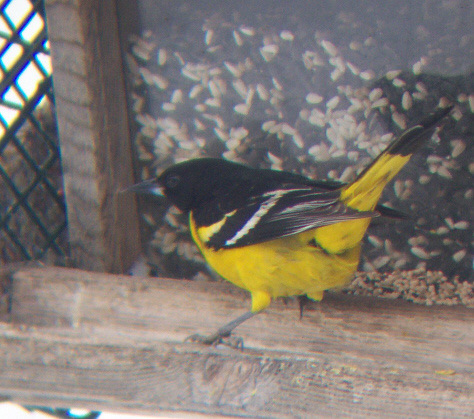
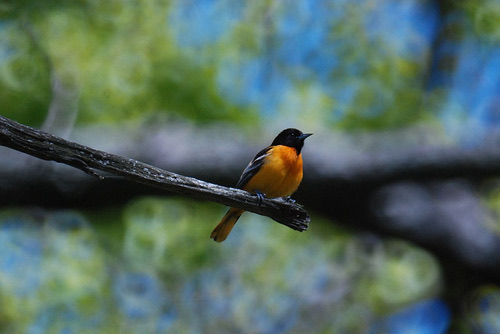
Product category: misc
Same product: yes